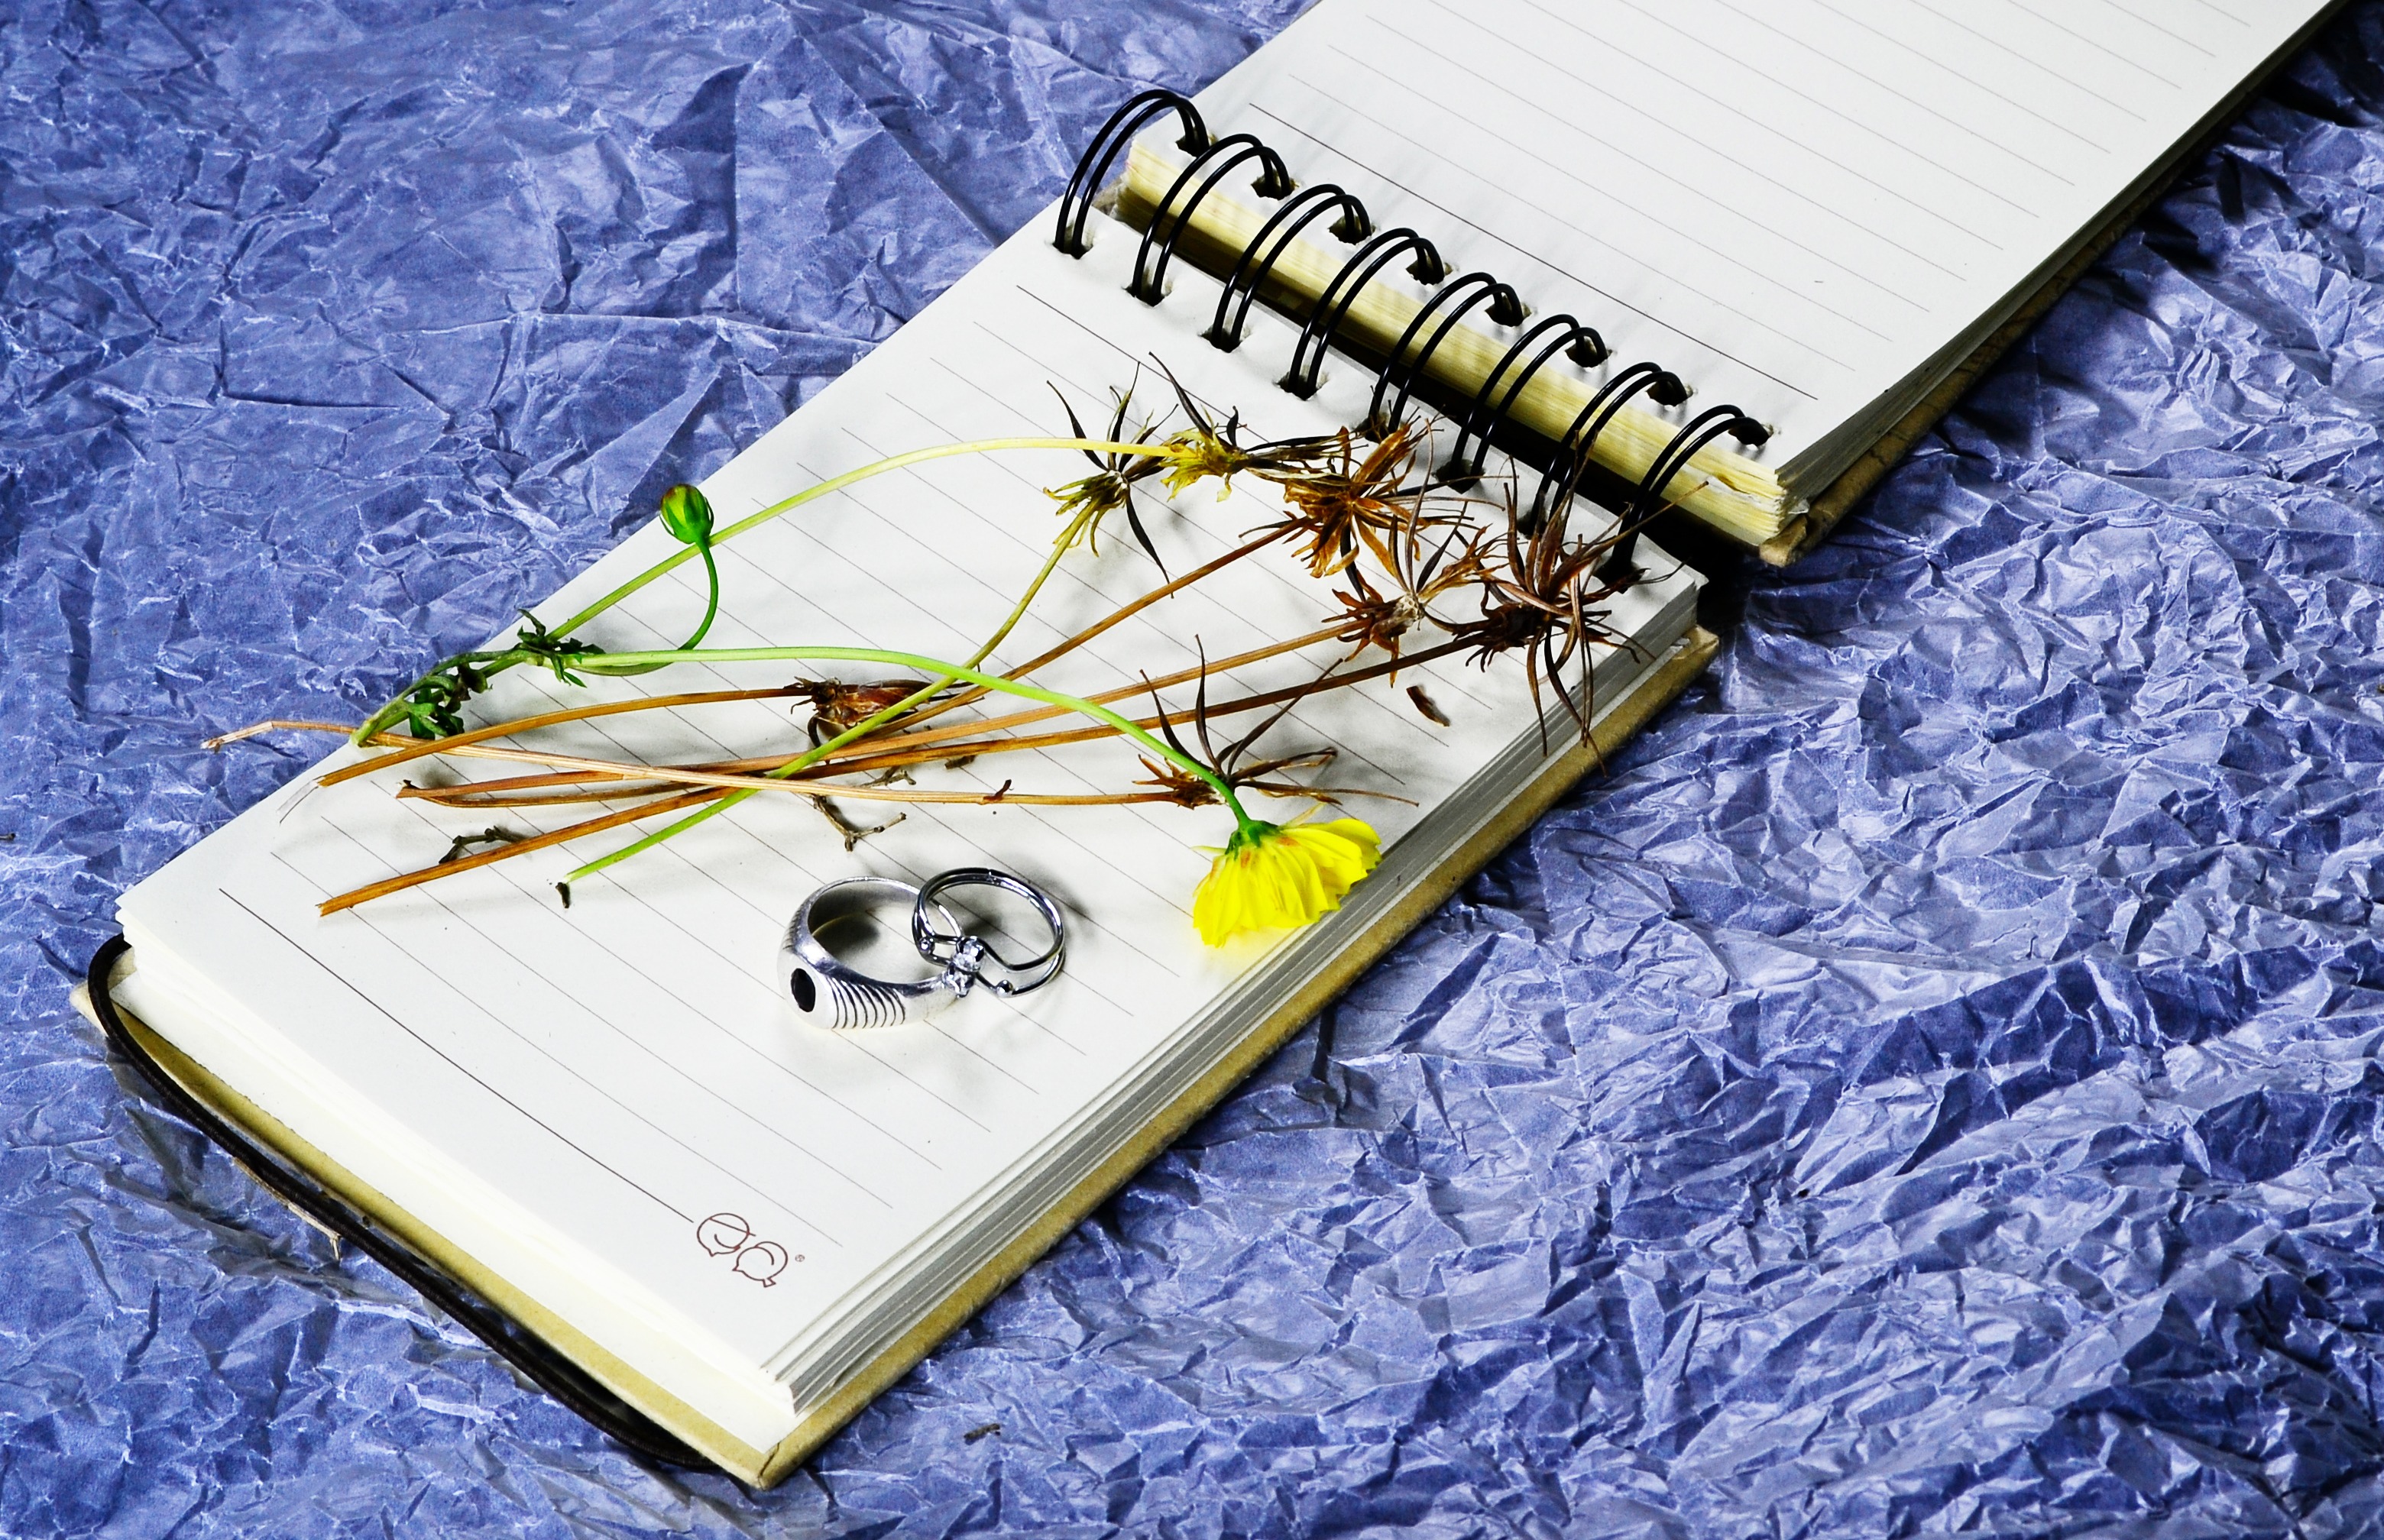
notebook, light, leaf, ring, moody, love, autumn, romance, light painting, sad, drawing, sri lanka, ceylon, tissue paper, dried leaf, mawanella, old leaf